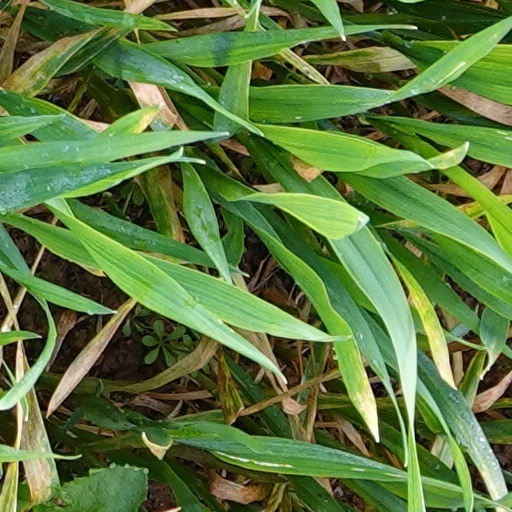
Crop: wheat